Lester Piggott

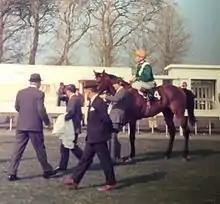
Piggott riding Apalachee in 1973 or 1974

Piggott began racing horses from his father's stable when he was ten years old and won his first race in 1948, aged twelve, on a horse called The Chase, at Haydock Park. Piggott was known for his quiet demeanour. He described his mother as wisely playing down his success, while his father rarely gave advice unless there had been a particular mistake. By his teens a sensation in the racing world, he rode his first winner of The Derby on Never Say Die in 1954, aged eighteen, and went on to win eight more, on Crepello (1957), St. Paddy (1960), Sir Ivor (1968), Nijinsky (1970), Roberto (1972), Empery (1976), The Minstrel (1977) and Teenoso (1983). He was stable jockey to Noel Murless and later to Vincent O'Brien and had a glittering career of unparalleled success. Known as the "housewives' favourite", Piggott had legions of followers and did much to expand the popularity of horse racing beyond its narrow, class-based origins.